Udo Kier

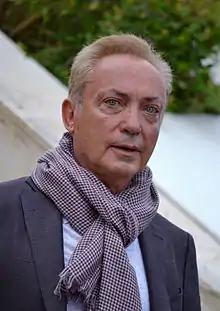
Kier at the 2011 Cannes Film Festival

Udo Kierspe (born 14 October 1944), known professionally as Udo Kier, is a German actor. Known primarily as a character actor, he has appeared in more than 220 films in both leading and supporting roles throughout Europe and the Americas. He has collaborated with acclaimed filmmakers such as Lars von Trier, Gus Van Sant, Werner Herzog, Rainer Werner Fassbinder, Walerian Borowczyk, Kleber Mendonça Filho, Dario Argento, Tom Shadyac, Charles Matton, Guy Maddin, Alexander Payne, and Paul Morrissey.